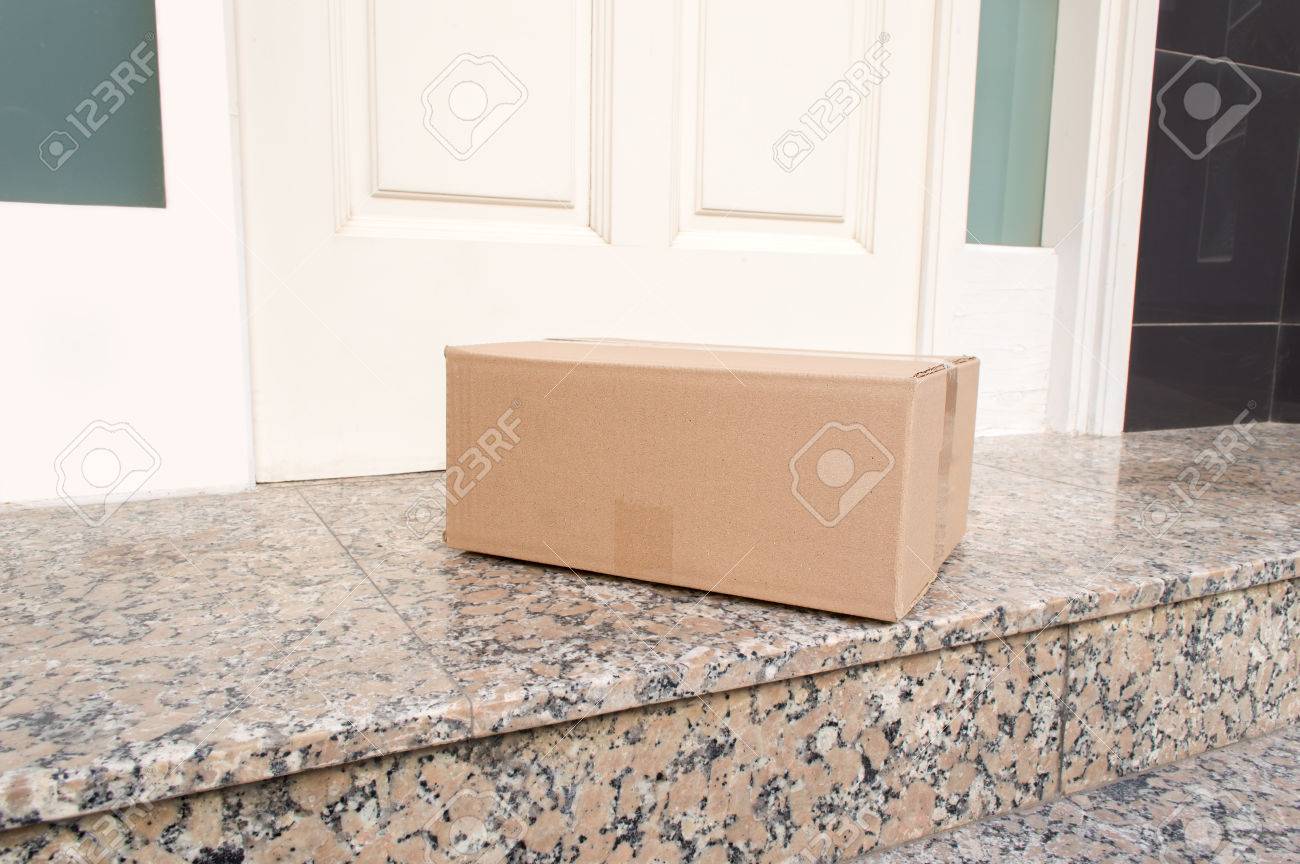
Label: cardboard